Brazil

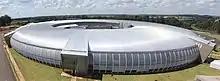
Sirius, a diffraction-limited storage ring synchrotron light source at the Laboratório Nacional de Luz Síncrotron, in Campinas, São Paulo

Brazil's international relations are based on Article 4 of the Federal Constitution, which establishes non-intervention, self-determination, international cooperation and the peaceful settlement of conflicts as the guiding principles of Brazil's relationship with other countries and multilateral organizations. According to the Constitution, the President has ultimate authority over foreign policy, while Congress is tasked with reviewing and considering all diplomatic nominations and international treaties, as well as legislation relating to Brazilian foreign policy.